2-8-0

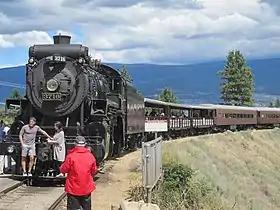
CP N-2-c no. 3716 at Canyon View

The Canadian Pacific Railway (CP) N-2-a, b, and c class locomotives were a class of altogether 182 "Consolidation" type locomotives, built by Montreal Locomotive Works between 1912 and 1914. They were numbered in the range from 3600 to 3799 and were used almost everywhere around the system. The order for these engines came about when CP needed bigger locomotives for their mainline since their current engines were wearing out and were too small for the loads that were being hauled. Most of the class were converted to oil-firing in later years.